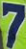
Number: 7